The Adventures of Sinbad 2

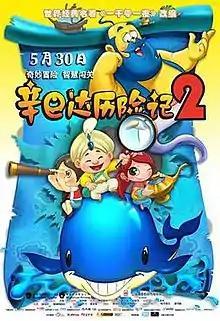

The Adventures of Sinbad 2, also known as "The Adventures of Sinbad 2014", is a 2014 Chinese animated adventure comedy film directed by Gu Peixin and Benpineko.